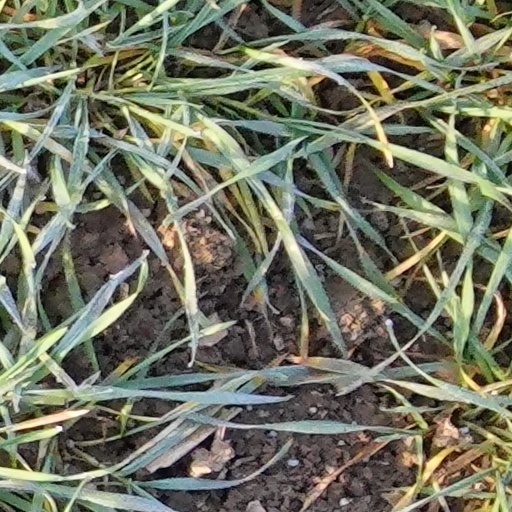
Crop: wheat